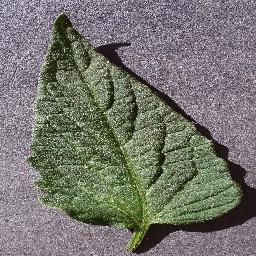
Label: Tomato___healthy